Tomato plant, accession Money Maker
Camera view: bottom (45 deg); turntable rotation: 90 degrees
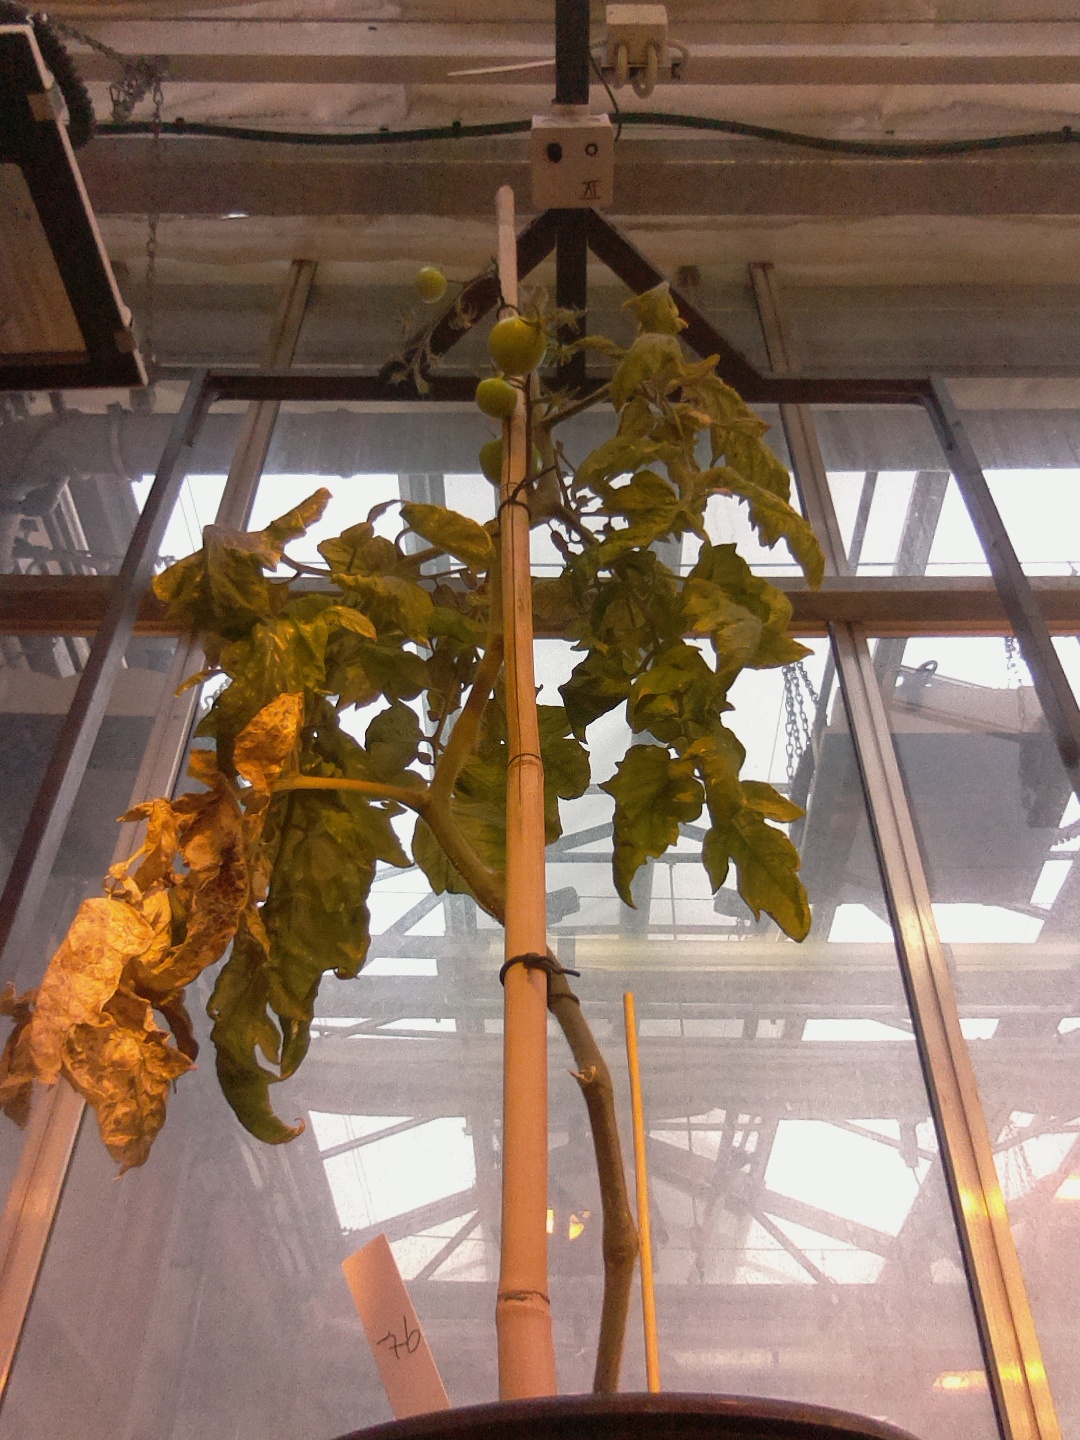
BBCH growth stage 78: 80% -90% of final fruit size